Searight's Fulling Mill

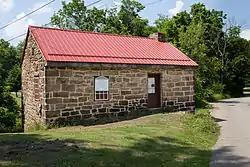
The mill, seen from Strawn Rd, June 2014

Searight's Fulling Mill is a historic fulling mill located at Perryopolis, Fayette County, Pennsylvania, USA. It was built about 1810 and is a 2 1/2-story, sandstone building with a gable roof. It measures approximately . The mill closed in the 1820s and was converted to a dwelling.